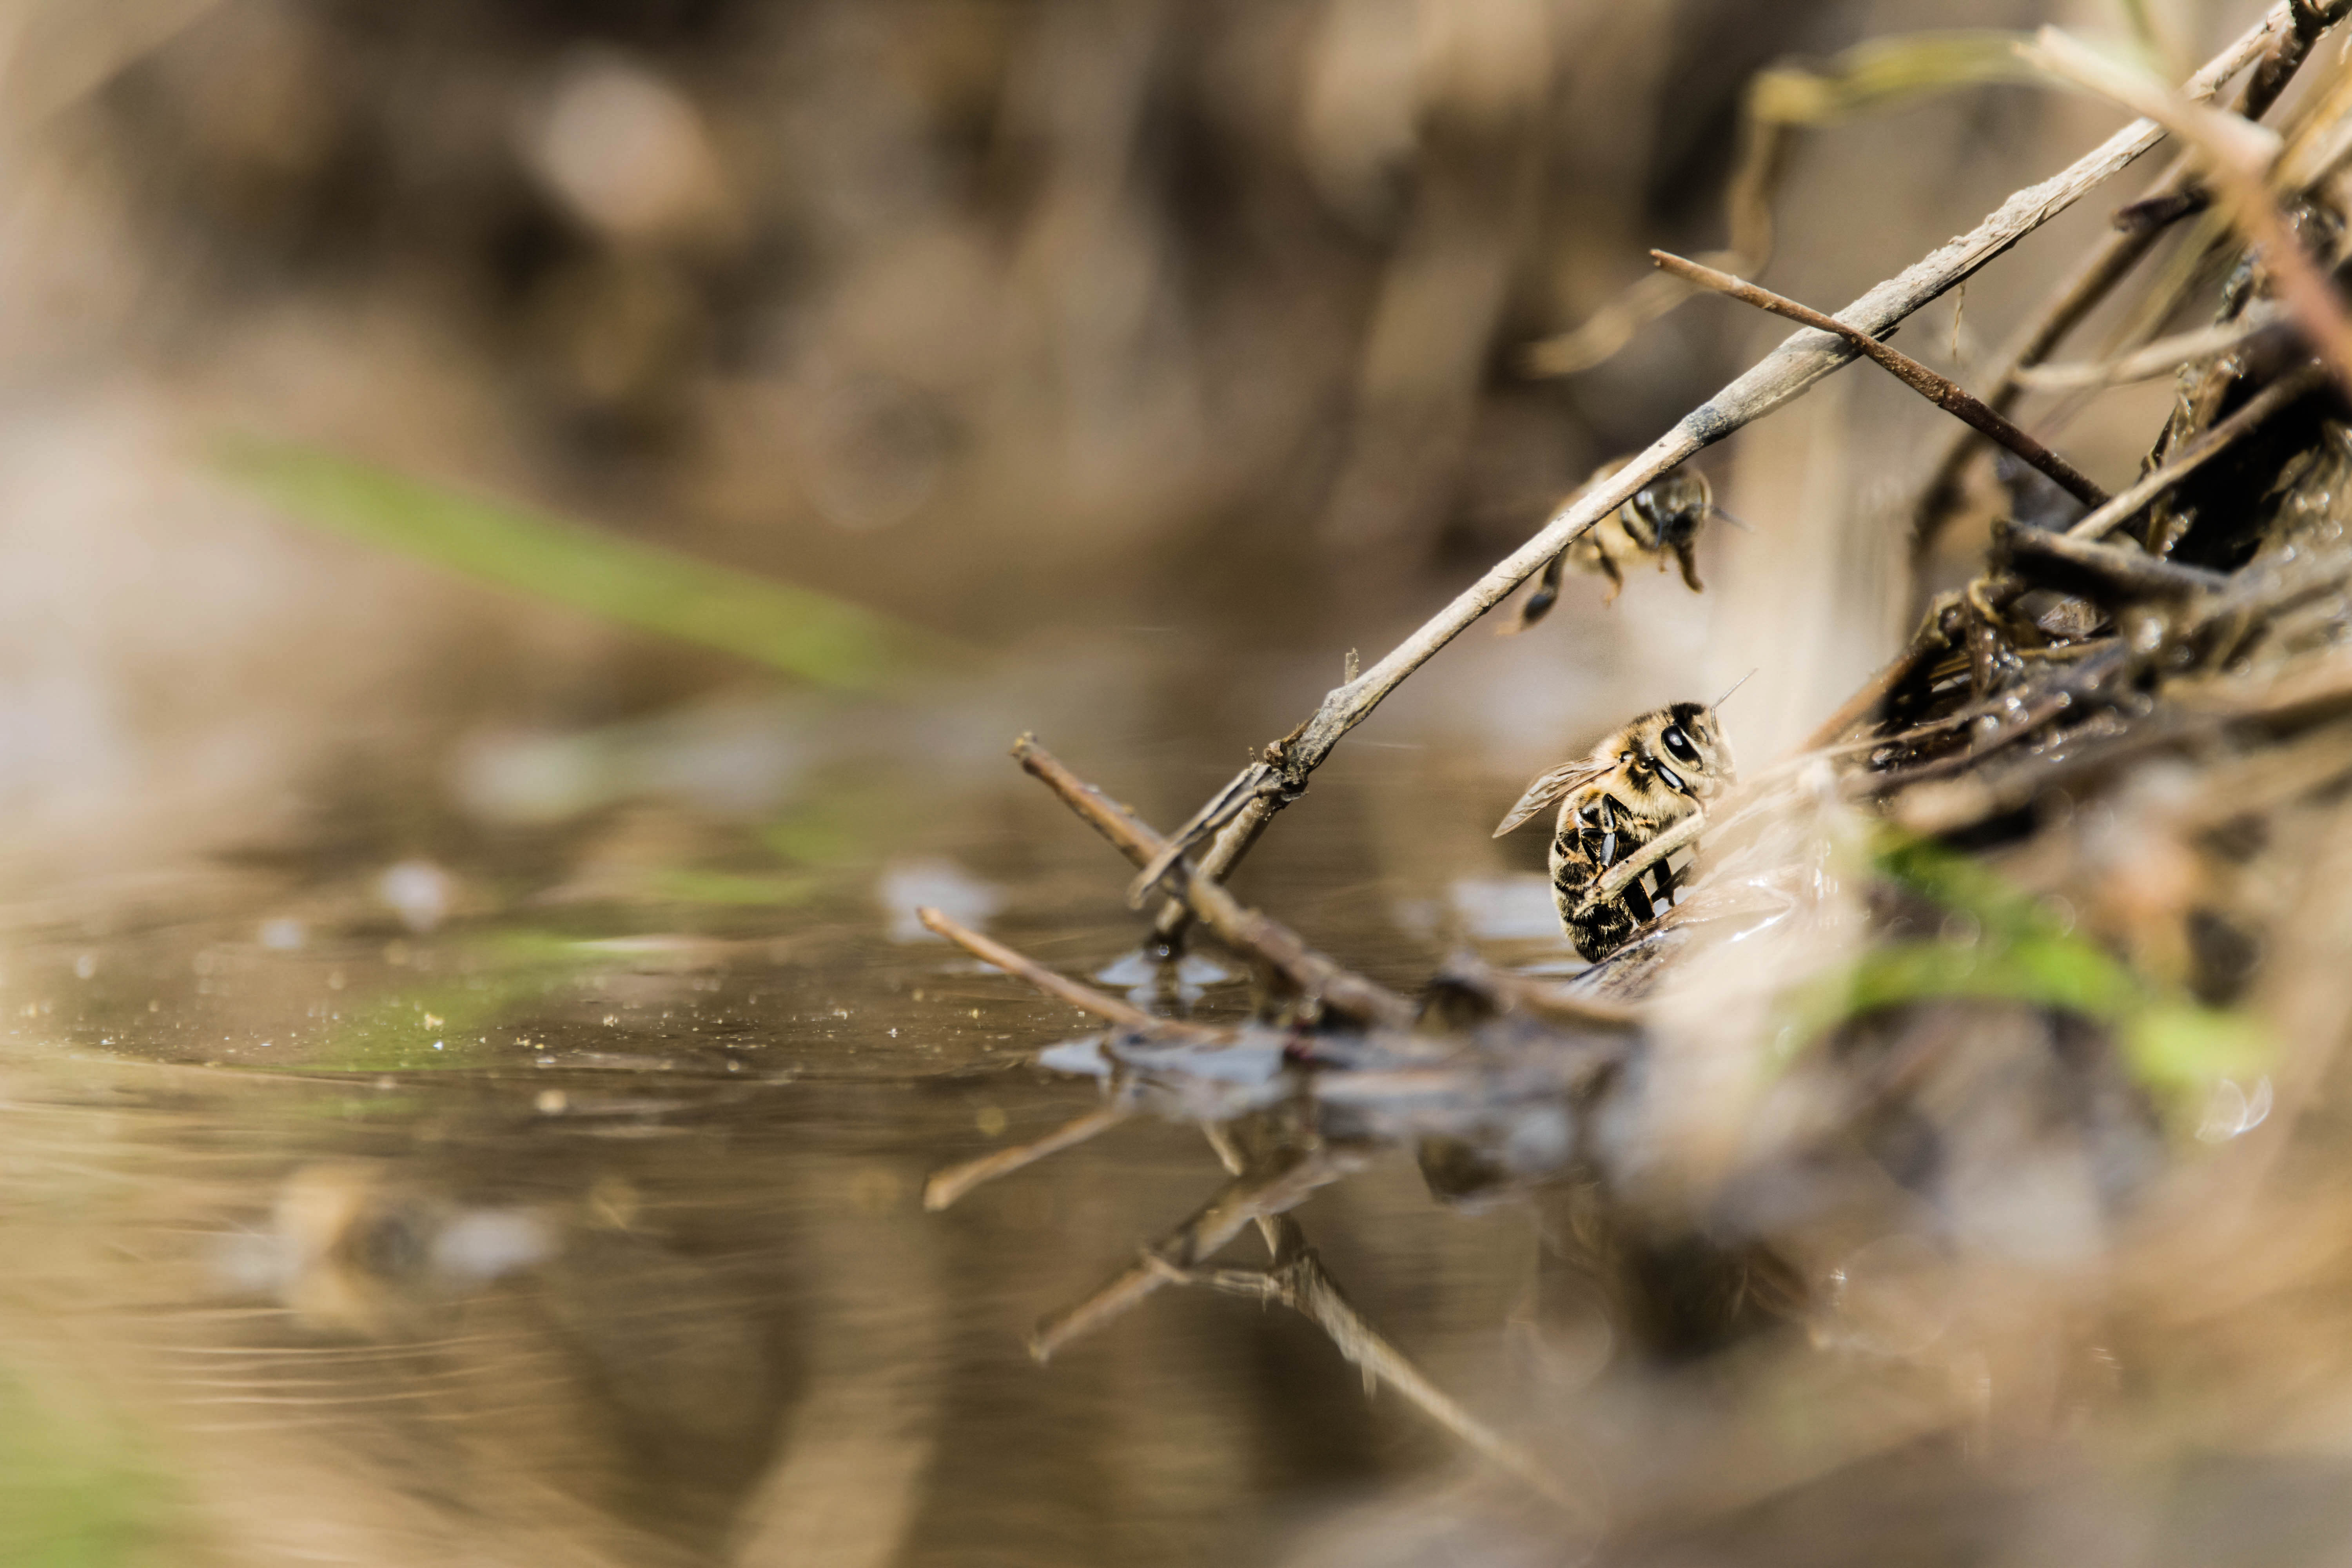
nature, forest, wildlife, mammal, animals, vertebrate, graceful, impressive, green, yellow, season, bird, water, fauna, close up, insect, macro photography, invertebrate, grass, twig, branch, grass family